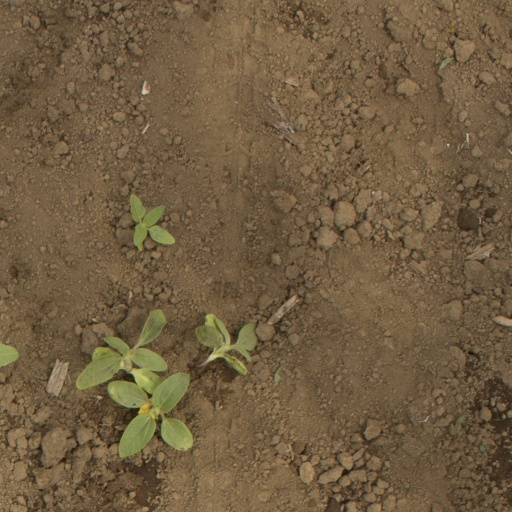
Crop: Jerusalem artichoke